Medicine (Jennifer Lopez song)

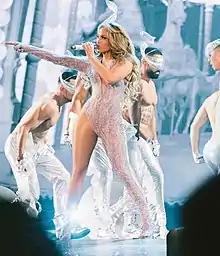

"Medicine" is a song recorded by American singer Jennifer Lopez featuring Moroccan-American rapper French Montana. It was written by Lopez, Kimberly Krysiuk, Varren Wade, Moses Ayo Samuels, Olaniyi Michael Akinkunmi, Mikkel Eriksen, Tor Erik Hermansen and Karim Kharbouch. "Medicine" was released as a single on April 3, 2019. It marks Lopez's first release under Hitco Entertainment, and her third collaboration with French Montana, following "Same Girl" and "I Luh Ya Papi", both of which appeared on Lopez's eighth studio album "A.K.A" (2014).